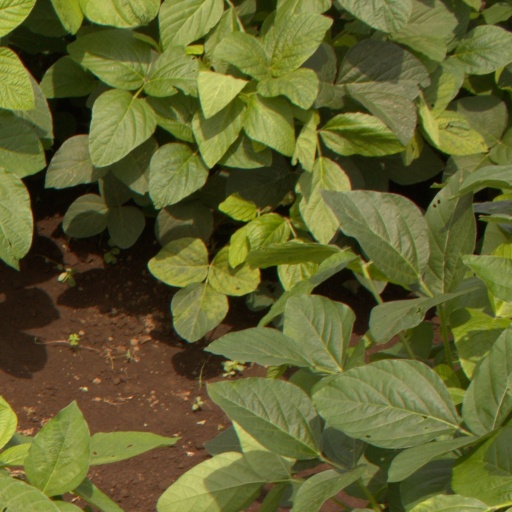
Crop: soybean